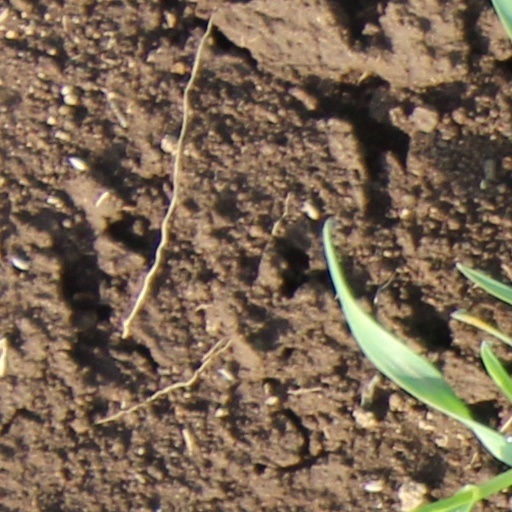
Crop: wheat